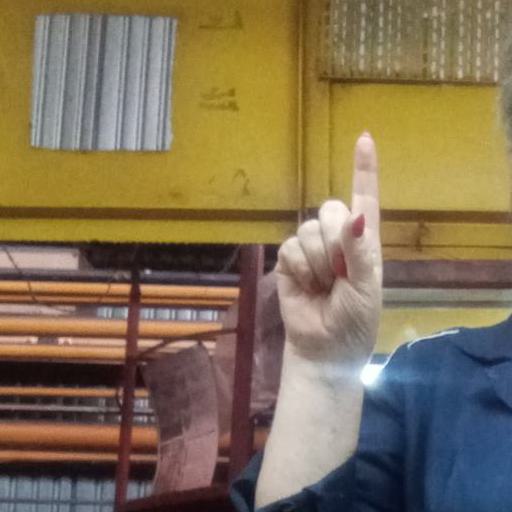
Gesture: one